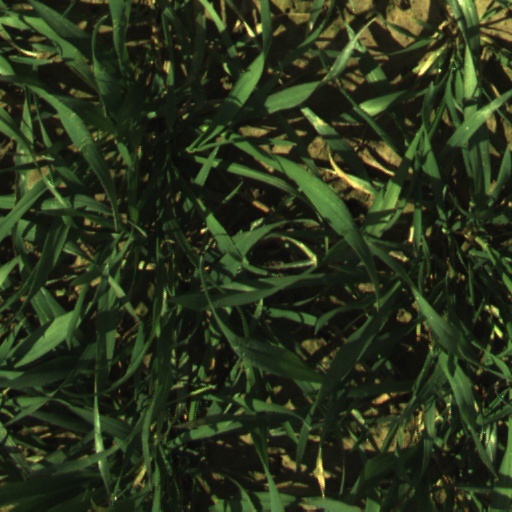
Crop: wheat